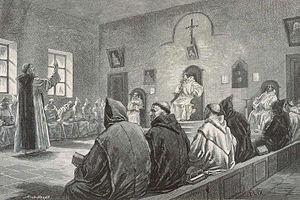
Réunion du chapitre chez les Trappistes d'Oelenberg. Bibliothèque nationale et universitaire de Strasbourg
L'abbaye Notre-Dame d'Oelenberg est un monastère de moines cisterciens trappistes sis sur la commune de Reiningue, à proximité de Mulhouse, en France. Haut lieu de spiritualité en Alsace depuis le XIᵉ siècle, elle est actuellement occupée par une communauté de moines cisterciens. La communauté ne compte plus que cinq moines en 2017.
Dans la tradition catholique, le chapitre d'un Ordre ou d'une Congrégation religieuse est l'assemblée des religieux, clercs, frères ou religieuses, réunie dans des conditions et pour des raisons définies par la règle. Chaque abbaye a son chapitre à intervalles réguliers, voire quotidiens. Tous les membres de la communauté y prennent part. Les instituts religieux ont leur chapitre, au niveau régional ou général à intervalles fixés par leurs statuts propres.